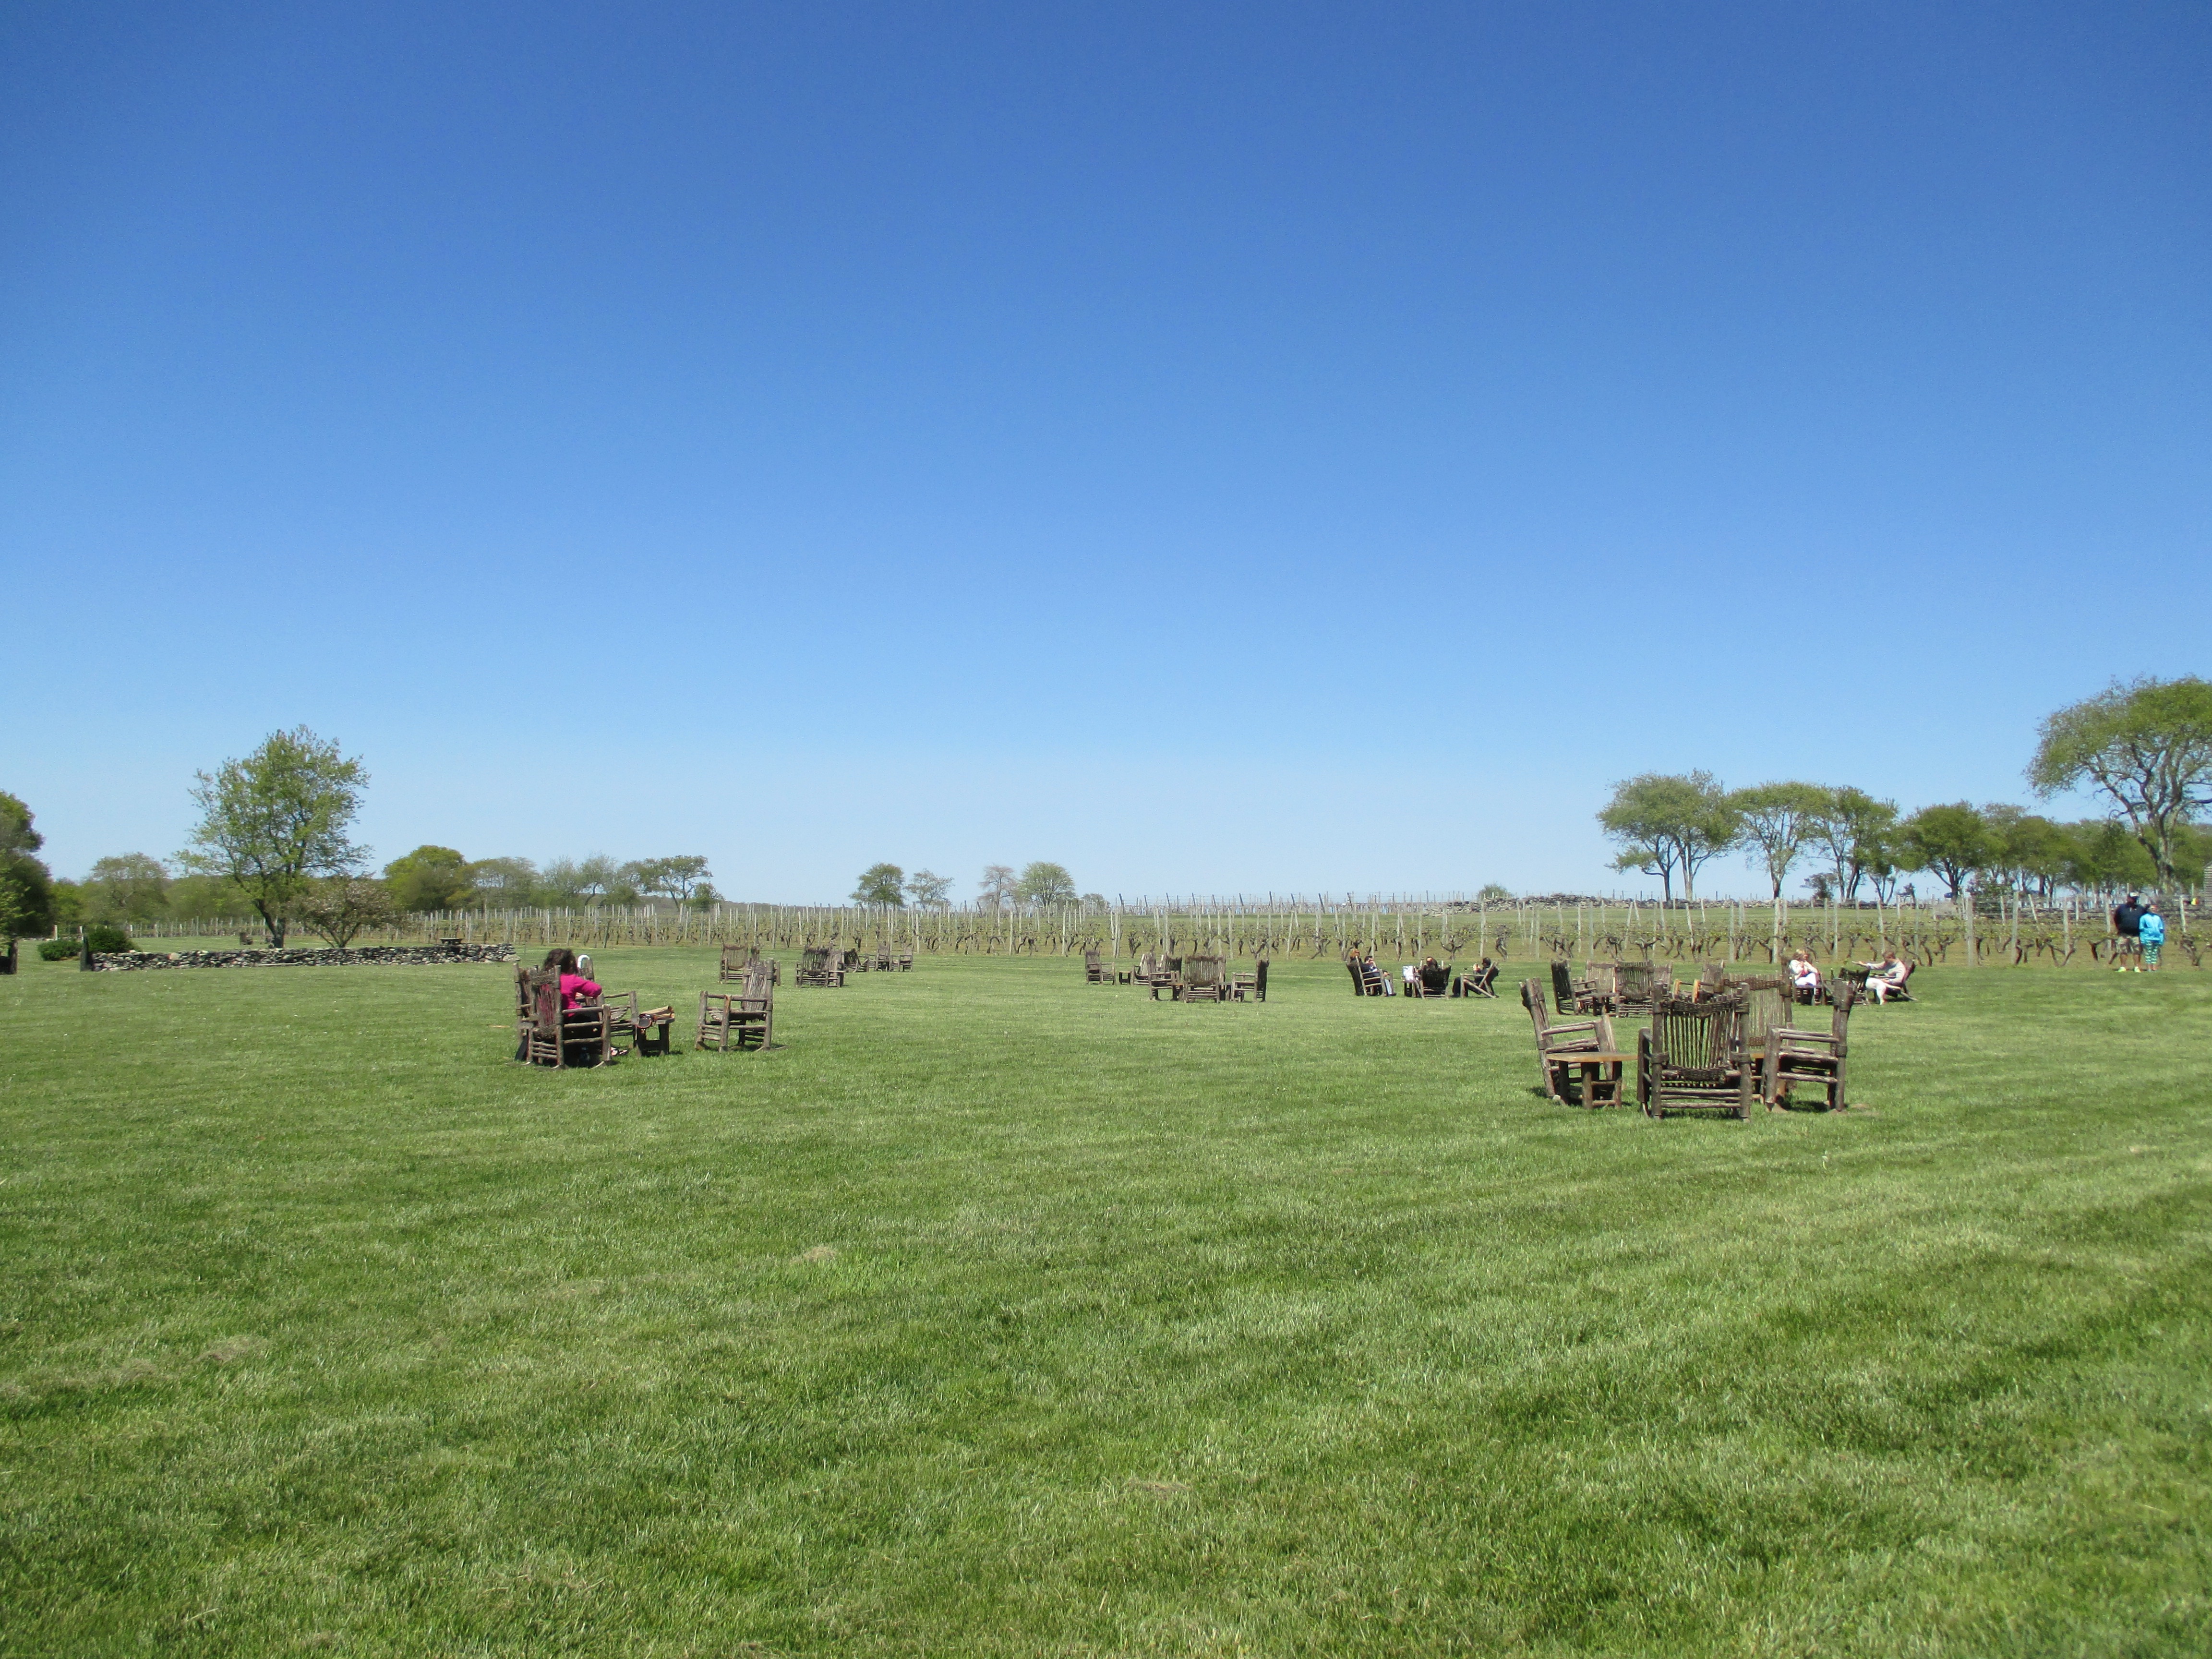
landscape, grass, field, farm, lawn, meadow, prairie, pasture, grazing, ranch, agriculture, plain, grassland, plateau, habitat, ecosystem, steppe, rural area, natural environment, land lot